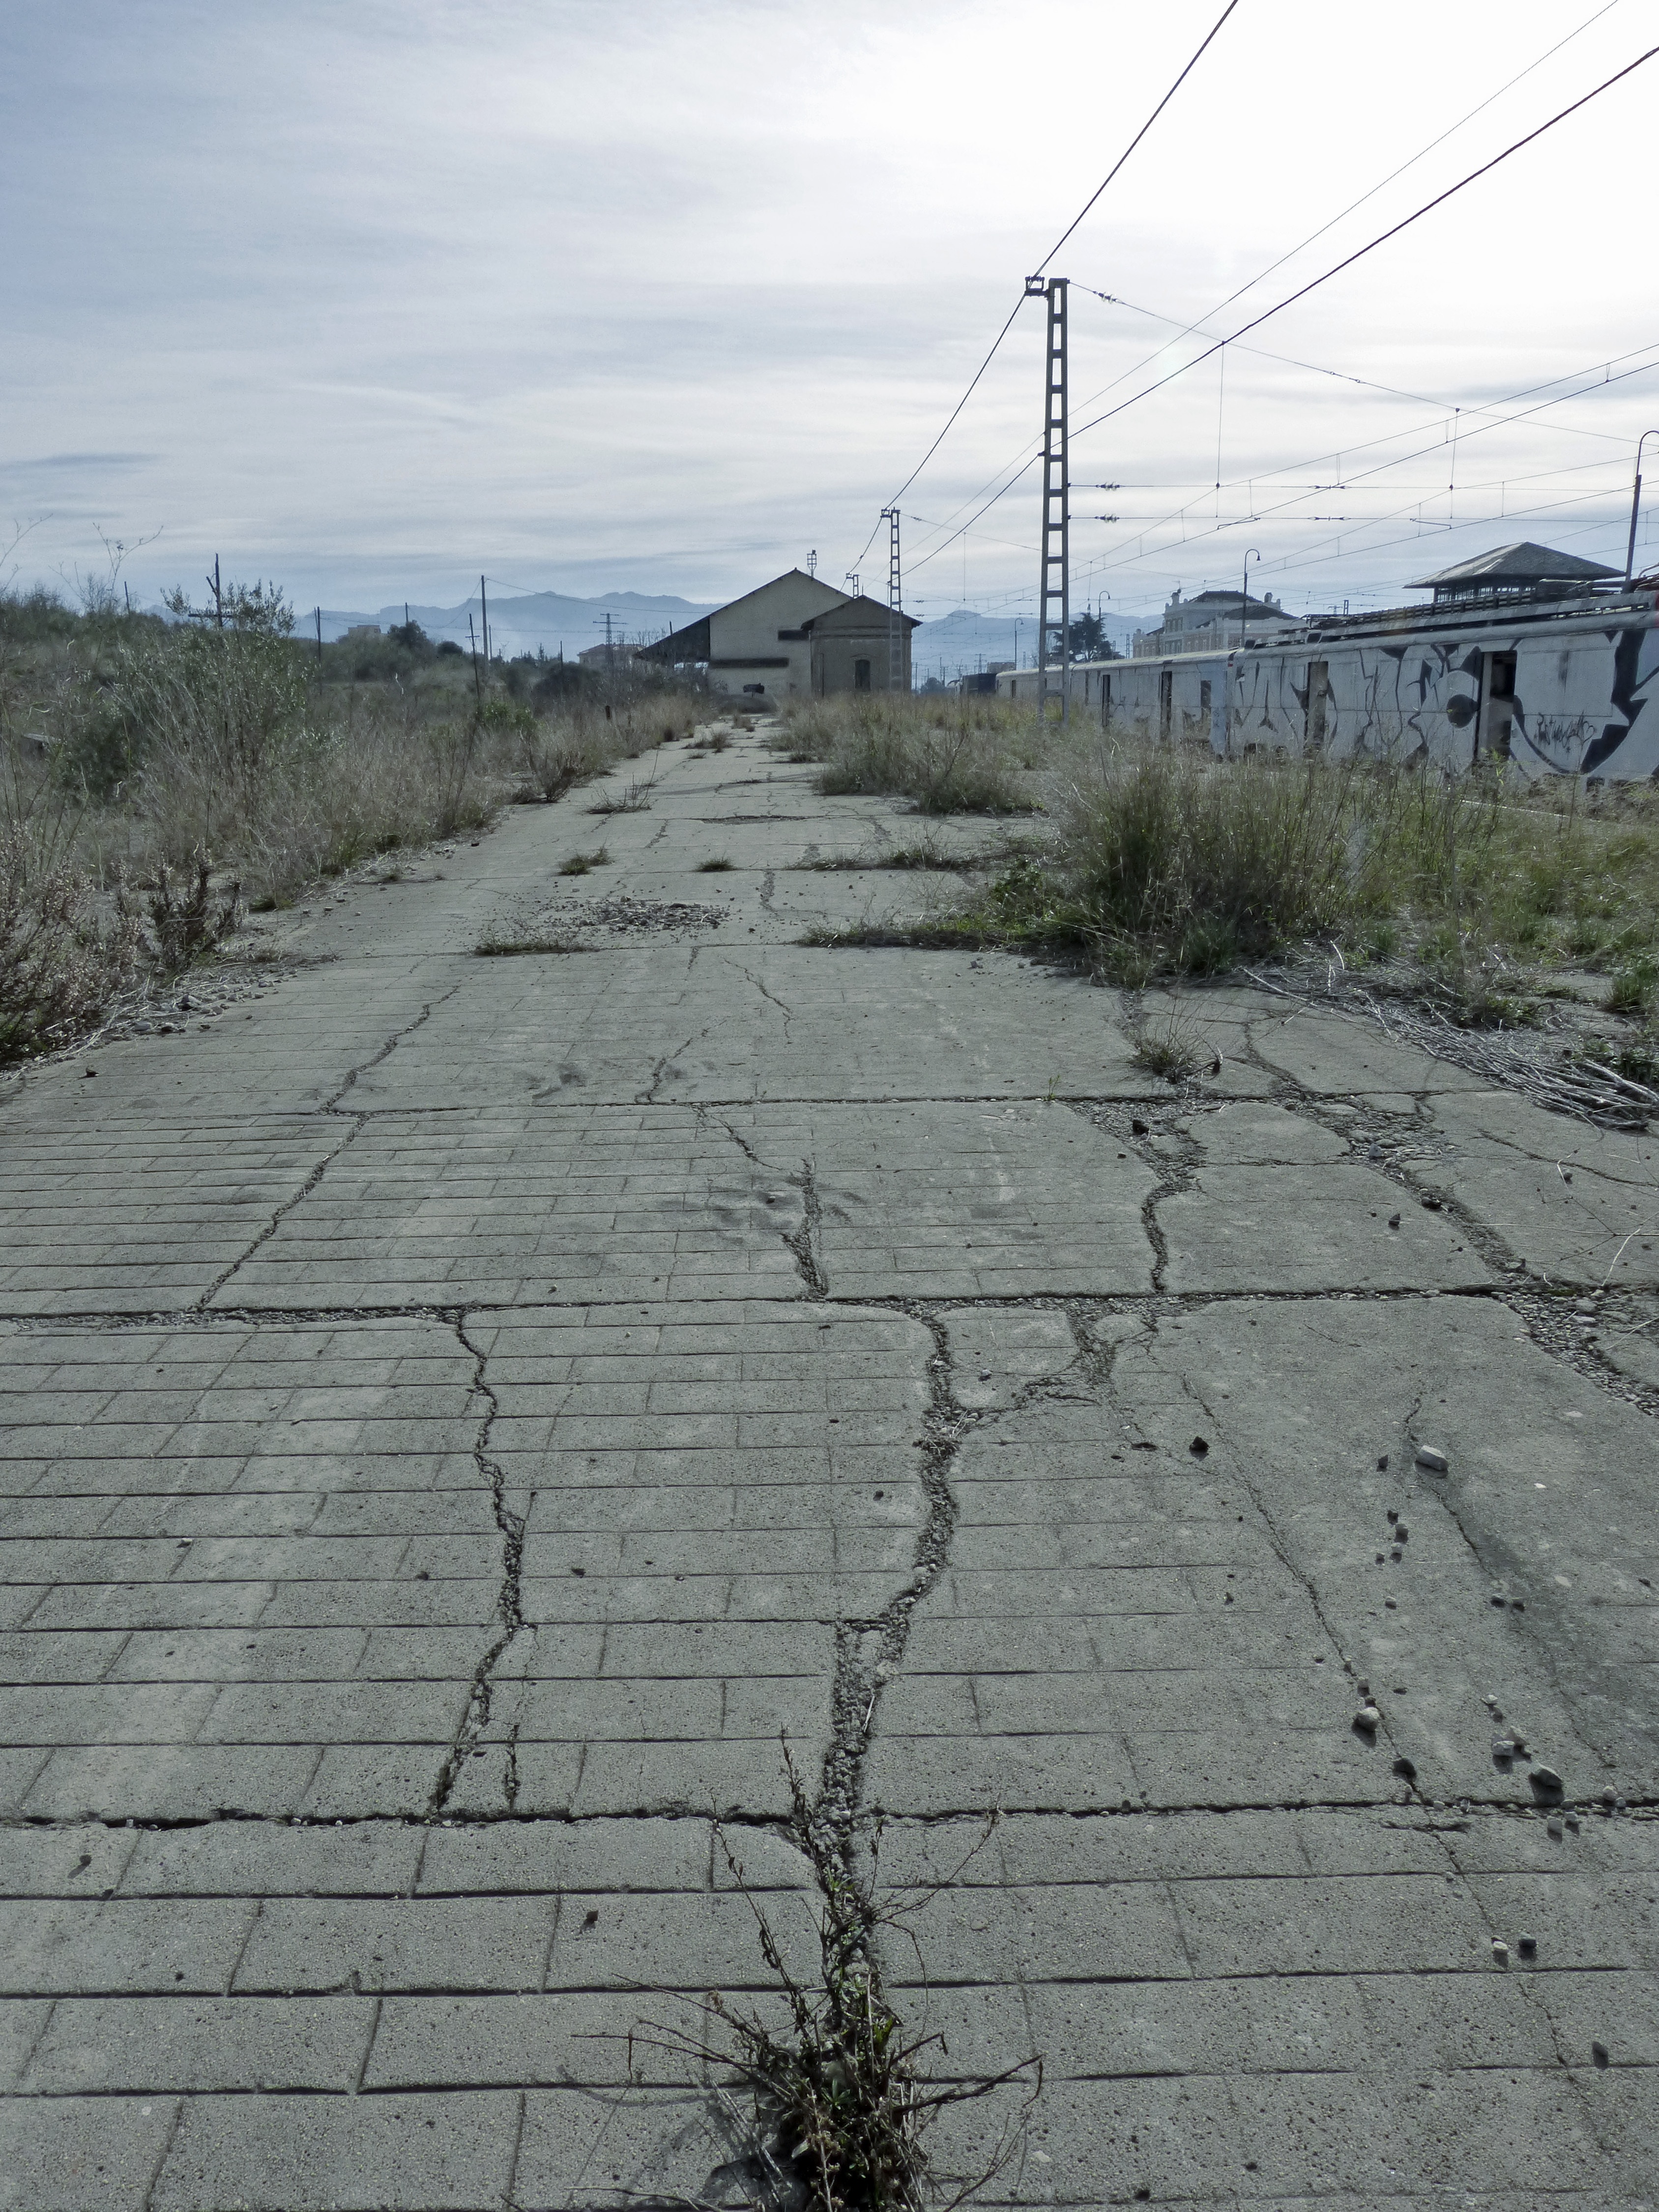
road, wind, roof, old, asphalt, walkway, train station, platform, soil, abandoned, cracked, road surface, outdoor structure